Drew University

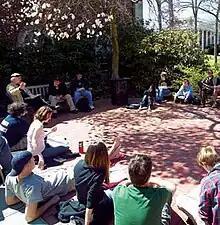
Students at Drew University in August 2008

Drew University offers programs leading to the traditional undergraduate degree of Bachelor of Arts and Bachelor of Science through its College of Liberal Arts. Traditional core liberal arts courses are required of Drew students within a general education curriculum that allows them to shape an individual academic program. Drew's programs emphasize depth, independent research, experiential learning, and collaborative teaming. A declared minor is required in the general education program, and students choose from structured disciplinary and interdisciplinary offerings, or may design a minor course of study, subject to faculty approval. The university provides undergraduate major concentrations in 50 academic areas and an additional 20 minor concentrations. The "Princeton Review" has consistently ranked Drew as having a top 20 theatre program in the United States since 2011. Its most popular undergraduate majors, based on 2021 graduates, were: